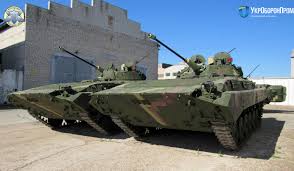
Label: BMP